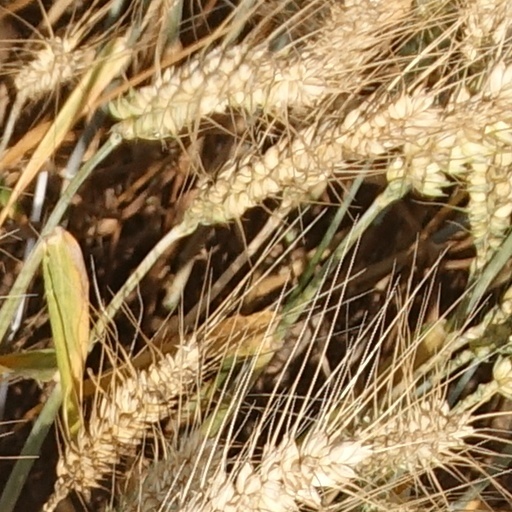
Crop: wheat